Kristina Busse

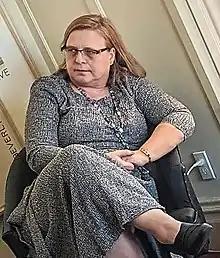
Busse at the Berkeley Center for New Media Fan Studies Salon in 2019

Kristina Dorothea Busse (born November 29, 1967) is a professor in the Philosophy department at the University of South Alabama. As the co-editor of "Transformative Works and Cultures," her research focuses on fanfiction communities and fan culture. Alongside fandom academics Alexis Lothian and Robin Anne Reid, she coined the term "queer female space" in 2007.